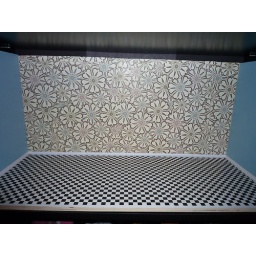
I painted the side walls sky blue and added white trim around the base. The kitchen is finished!